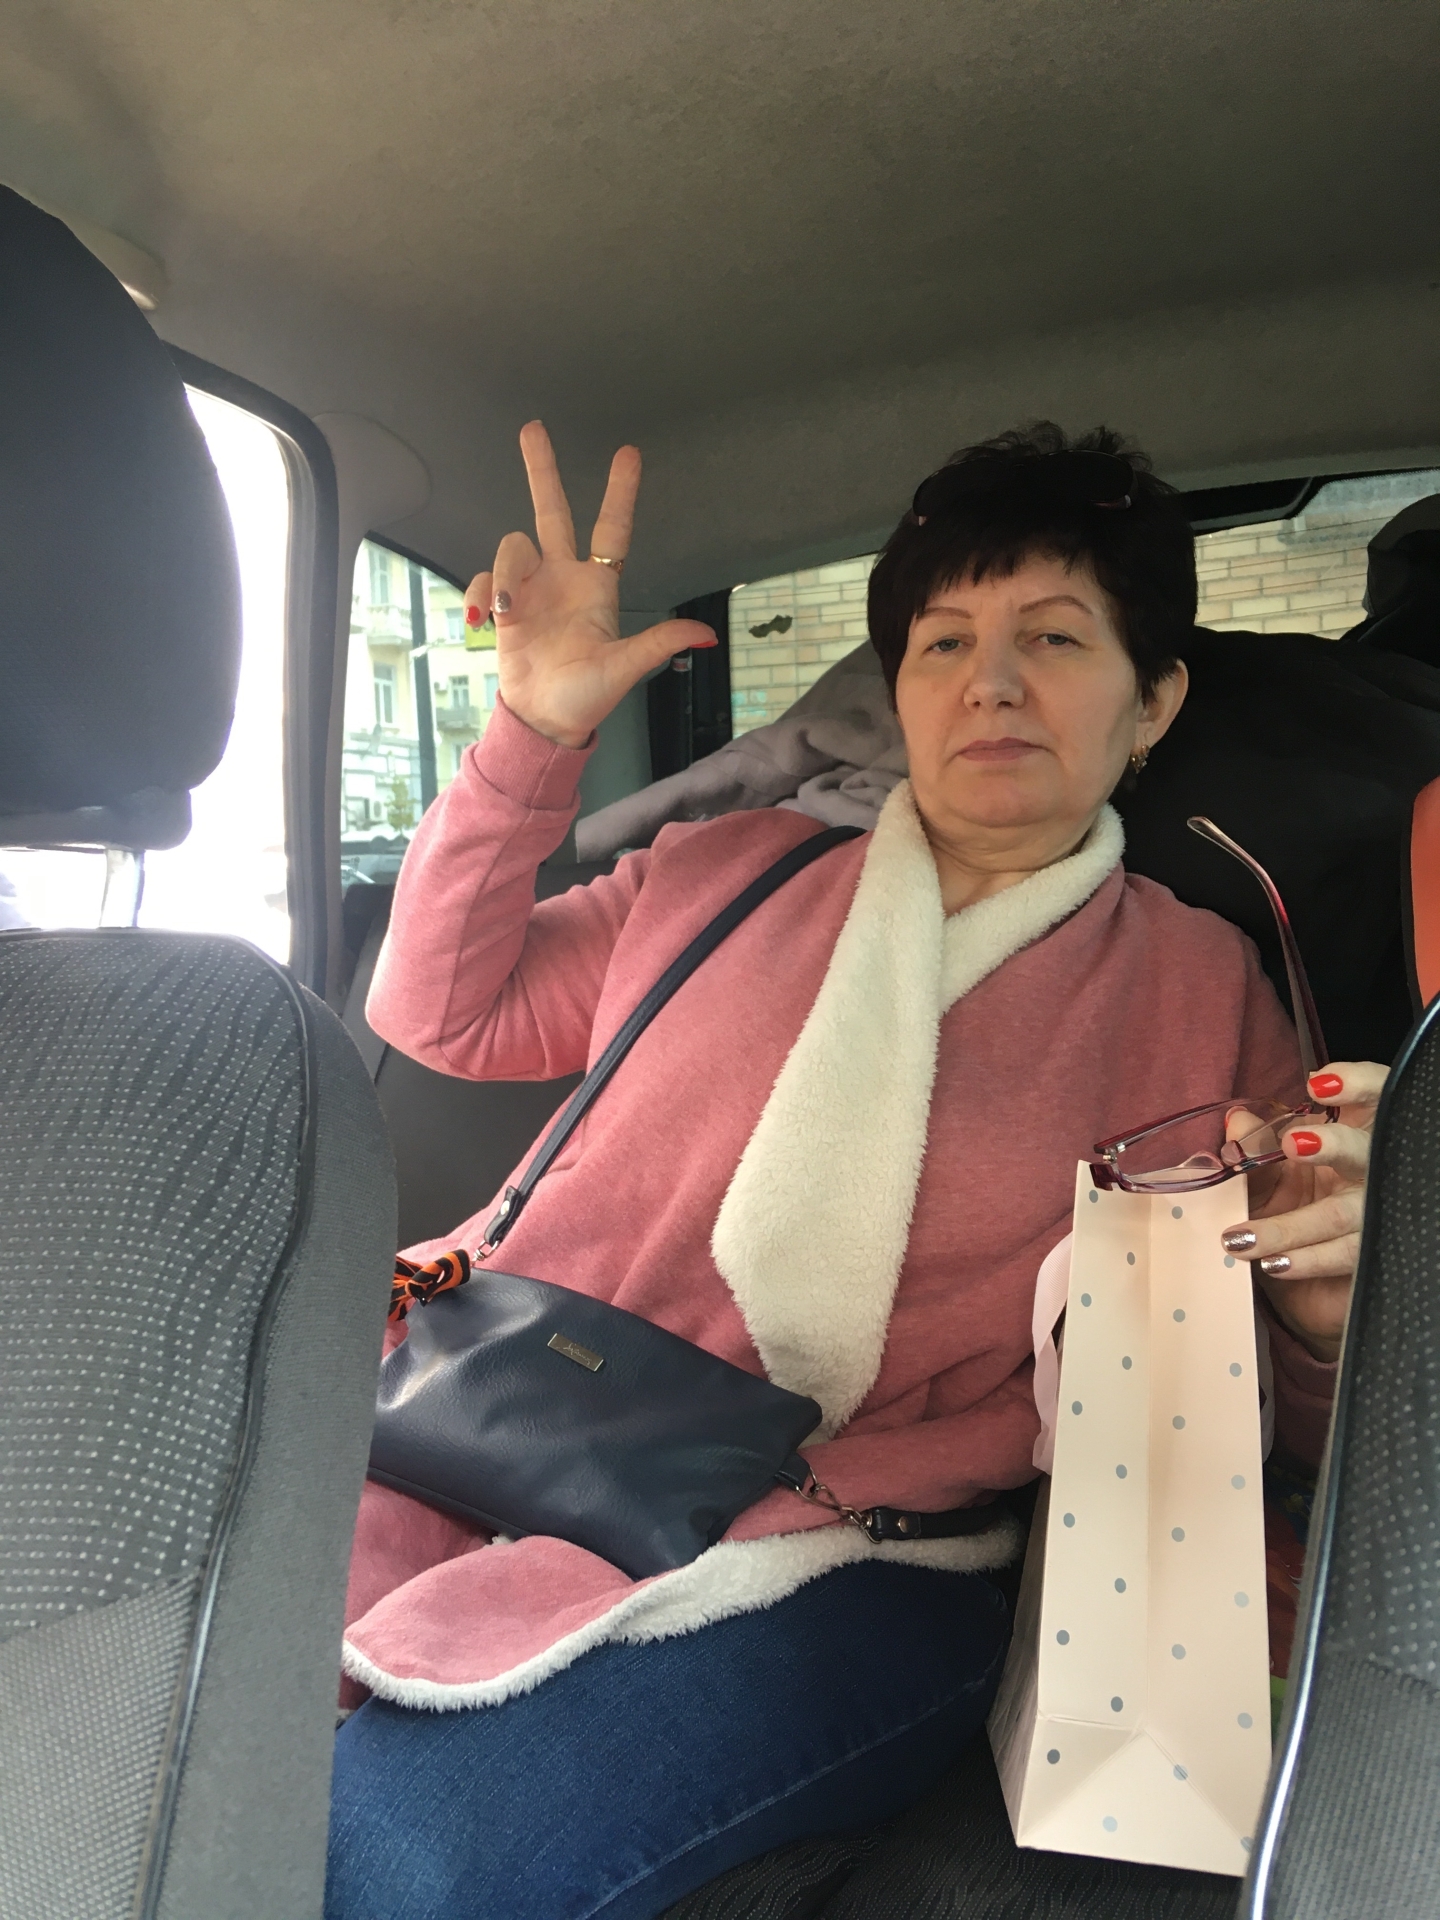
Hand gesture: three2